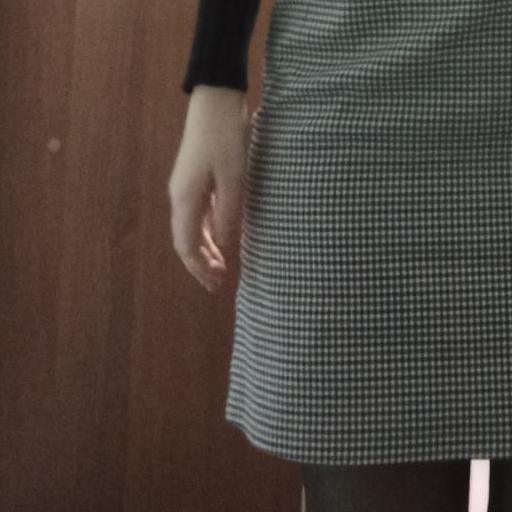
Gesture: no_gesture